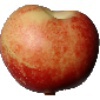
Label: nectarine